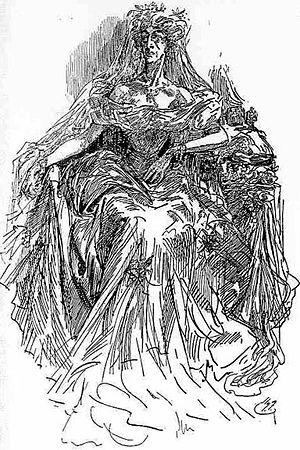
Miss Havisham est un personnage central dans le roman de Charles Dickens Les Grandes Espérances. C'est une vieille fille riche, qui vit dans une grande demeure en ruine, en compagnie de sa fille adoptive, Estelle, tandis qu'en parlant d'elle on dit qu'elle ressemble à « la sorcière de l'endroit ».